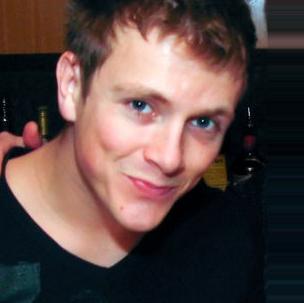
Age: 27